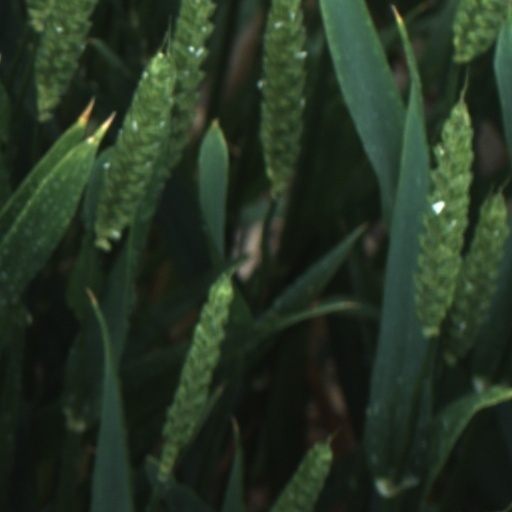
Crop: wheat